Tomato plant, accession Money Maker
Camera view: bottom (45 deg); turntable rotation: 0 degrees
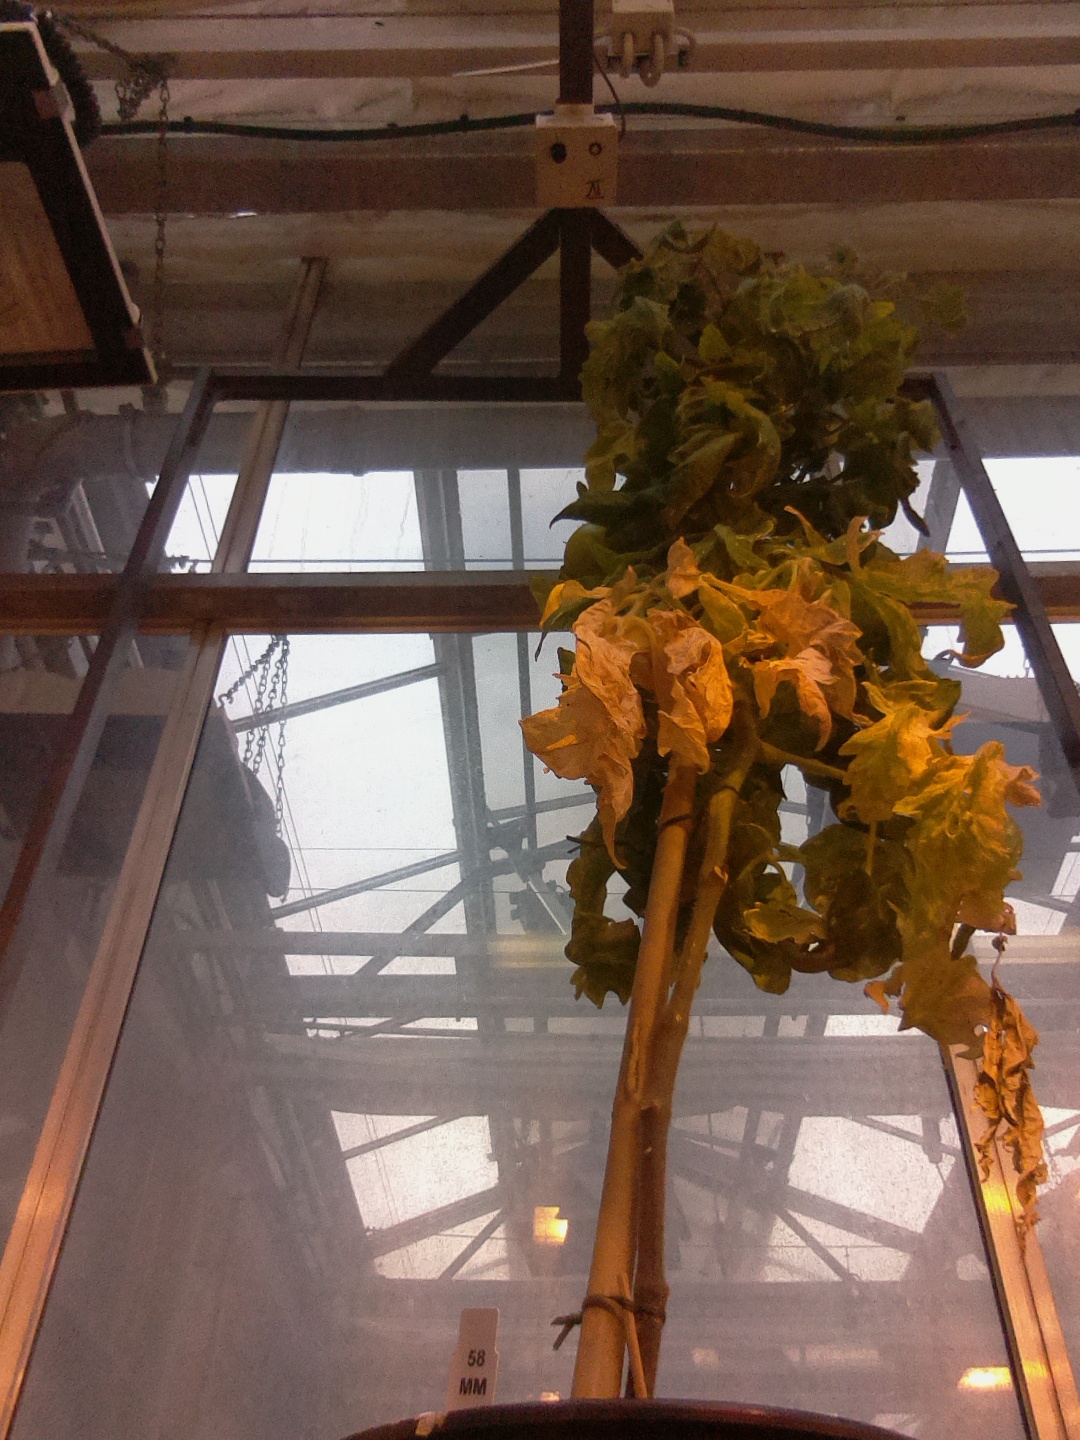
BBCH growth stage 81: 10%-20% of fruits show typical fully ripe color